Atlas Performing Arts Center

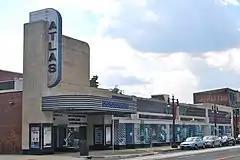
Theater and shops

In the winter of 2010 the Atlas hosted its first arts festival, Intersections. Under the direction of artistic director Mary Hall Surface, the goal of the festival was to bring artists from different disciplines, ages and cultural backgrounds together under one roof to celebrate and explore the areas to make new connections and break new ground.